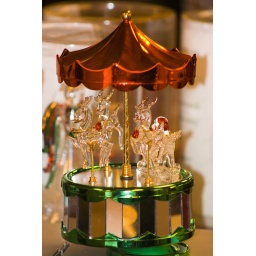
Attending Season of Wonder, a celebration in anticipation of Christmas, in downtown Calgary.Isabella liked this glass carousel music box in the Bay.